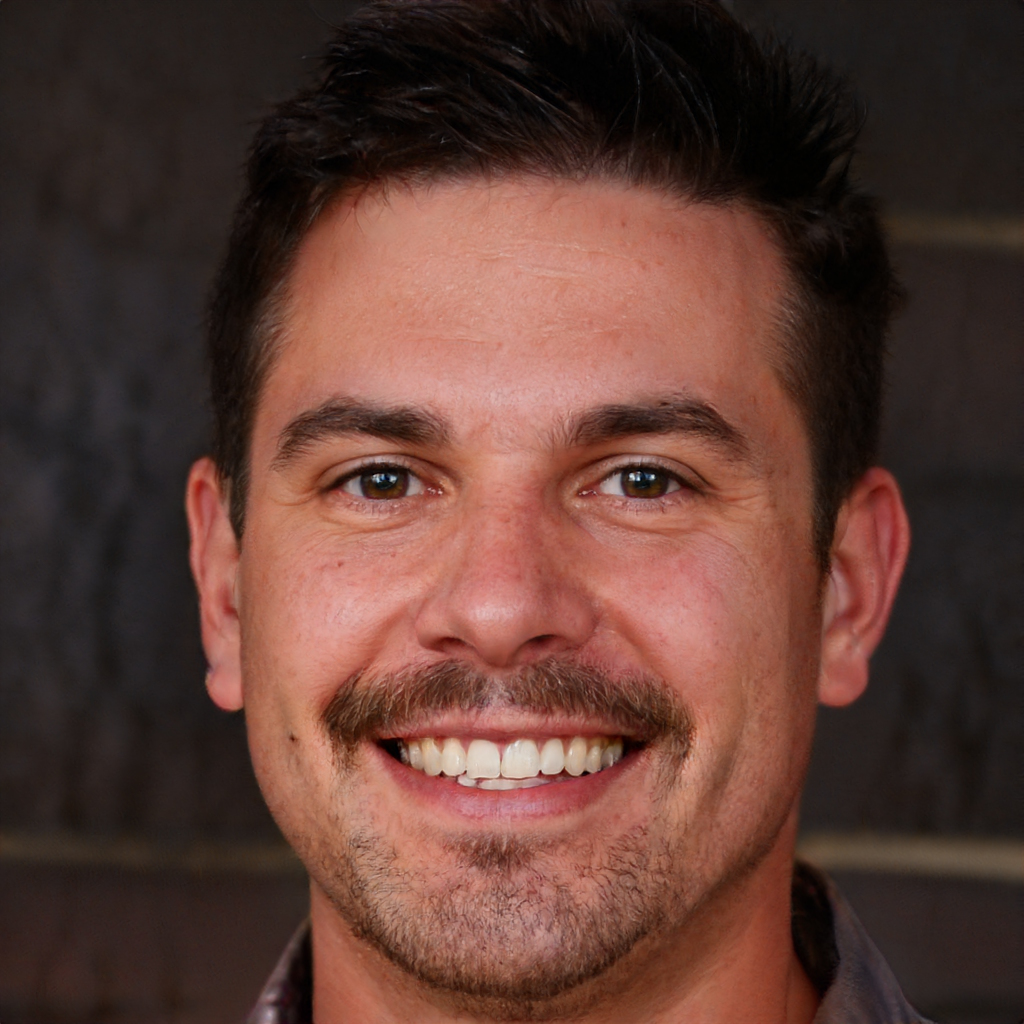
Gender: Male